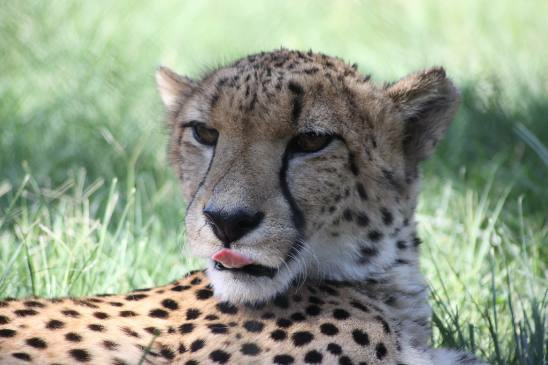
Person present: No